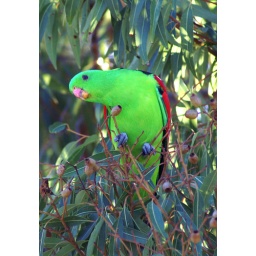
This beautiful red winged parrot flew down and landed in our backyard and I couldn't resist the opportunity...